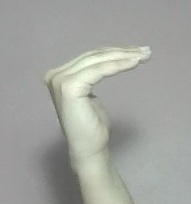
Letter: haa